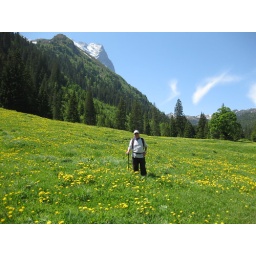
michael in the field of flowers